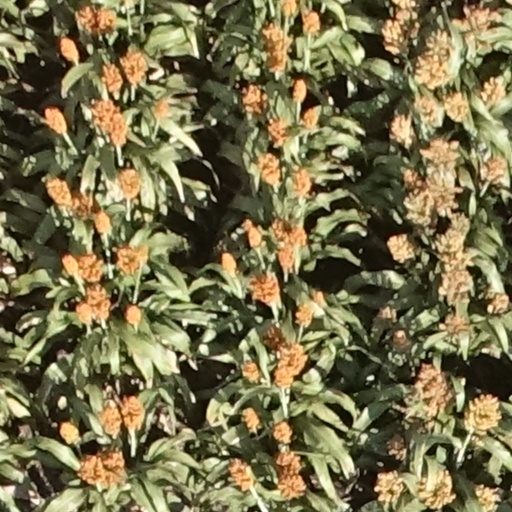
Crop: sorghum